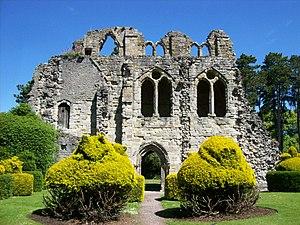
La vision de Wenlock est un texte écrit vers 716 par Wynfrid-Boniface, un prêtre missionnaire. C'est le récit d'une vision de l'au-delà qu’un moine de l’abbaye de Wenlock a raconté après être décédé et revenu à la vie Ce récit avait été envoyé à la correspondante de Boniface, l’abbesse de Barking. Les visions de l’au-delà auront toujours une certaine importance, mais venant de la bouche d’un homme de foi, la vision de Wenlock aura un grand effet sur les croyances du moment.